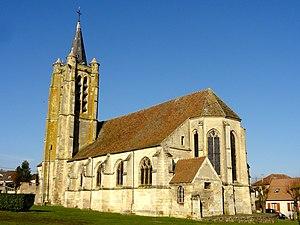
Vue depuis le sud-est.
L'église Saint-Martin est une église catholique paroissiale située à Survilliers, dans le Val-d'Oise, en France. Elle a été édifiée en deux principales étapes, entre 1483 et 1500 et entre 1535 et 1554 environ. La dédicace à saint Martin de Tours a été célébrée en 1493, selon une inscription derrière l'autel, et l'année d'achèvement est gravée sur une clé de voûte. L'église appartient ainsi à la période gothique flamboyante et au début de la Renaissance, mais les styles architecturaux de son époque de construction ne se manifestent pas dans toute leur dimension. Les architectes n'ont pas cherché l'élégance et le raffinement, mais ont veillé d'autant plus à la solidité et à la cohérence de l'ensemble, et ils ont fait preuve d'un sens développé pour l'harmonie et la proportion des formes. Aussi, l'église ne se signale-t-elle pas par des prouesses architecturales et artistiques, mais par une étonnante homogénéité et unicité stylistique : plus de soixante-dix ans se sont tout de même écoulées du début des travaux jusqu'à la fin du chantier. Aucun élément en élévation ne subsiste de la précédente église, ce qui est rare dans la région.